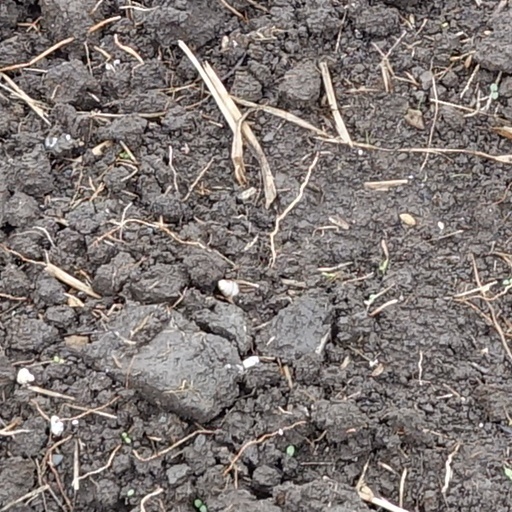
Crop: wheat